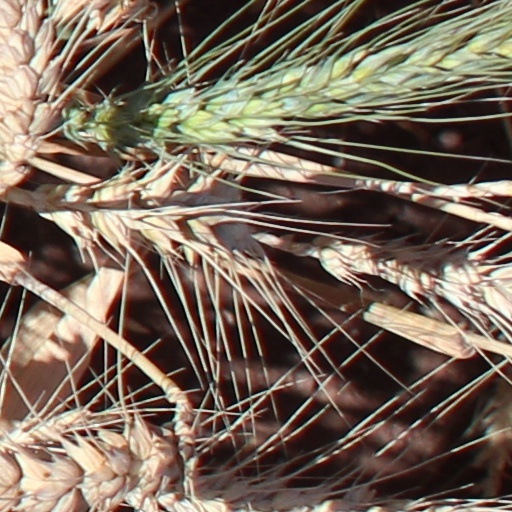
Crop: wheat